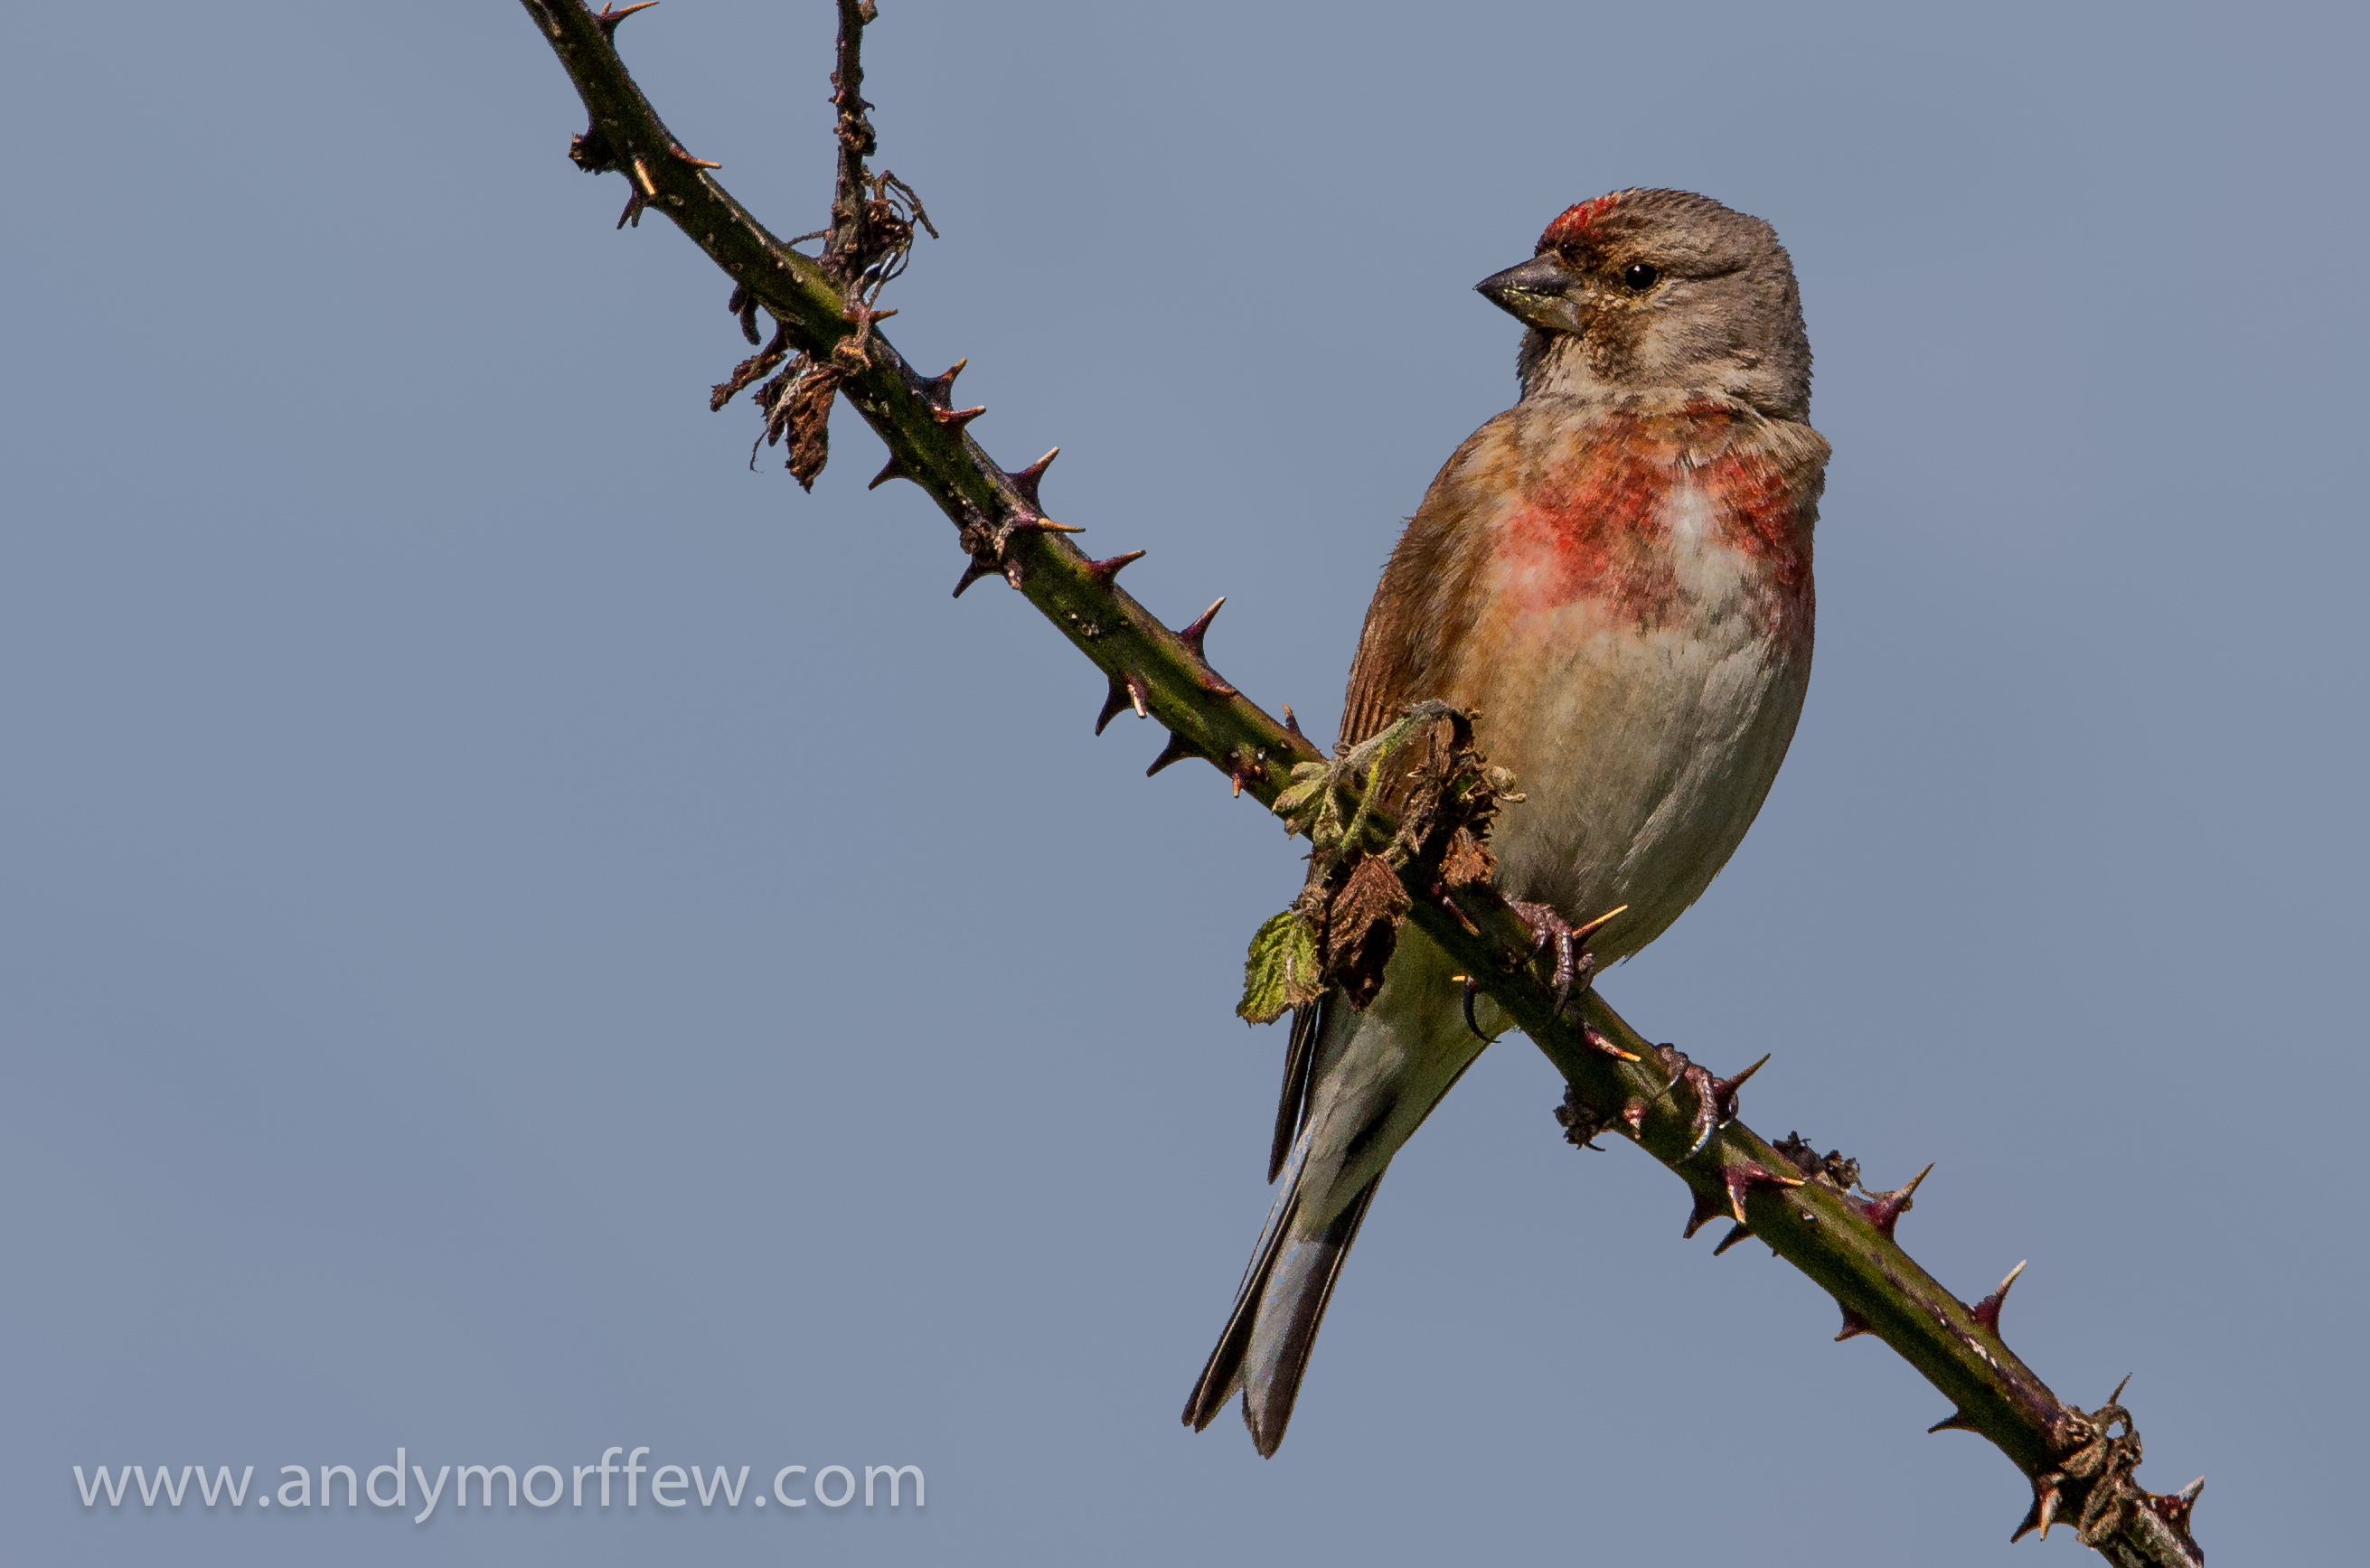
branch, bird, wildlife, beak, fauna, vertebrate, sparrow, finch, andymorffew, morffew, hampshire, linnet, penningtonmarshes, house sparrow, perching bird, house finch